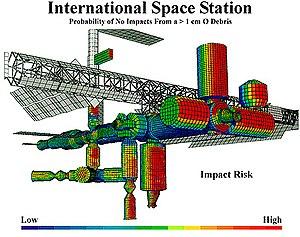
Illustration de la NASA montrant les zones d'impact associées à un risque plus ou moins important de la station spatiale internationale Русский: Иллюстрация NASA, показывающая зоны риска столкновения с космическим мусором на Международной Космической Станции
La gestion des risques, ou l'anglicisme, management du risque, est la discipline qui s'attache à identifier, évaluer et prioriser les risques relatifs aux activités d'une organisation, quelles que soient la nature ou l'origine de ces risques, pour les traiter méthodiquement de manière coordonnée et économique, de manière à réduire et contrôler la probabilité des événements redoutés, et réduire l'impact éventuel de ces événements. Pour la probabilité d’un danger, le magazine Pour la science suggère que les courbes de probabilité du danger suivent des courbes de loi d’extremum généralisée ou loi de valeurs extrêmes ; le magazine cite l’économie …
Un débris spatial, dans le domaine de l'astronautique, est un objet artificiel circulant sur une orbite terrestre, amené là dans le cadre d'une mission spatiale, et qui n'est pas ou plus utilisé. Les débris spatiaux de grand taille comprennent les étages supérieurs des lanceurs spatiaux et les satellites artificiels ayant achevé leur mission. Mais la majorité des débris spatiaux résultent de l'explosion accidentelle d'engins spatiaux ou, phénomène récent, de leur collision. La dimension de ces débris peut aller d'une fraction de millimètre à la taille d'un bus. L'United States Strategic Command, qui les référence dans un catalogue public, recense en 2019, 5 400 objets de plus de 1 m en orbite géostationnaire, 34 000 objets de plus de 10 cm circulant en orbite basse, et, selon un modèle statistique de l'ESA 900 000 objets de plus de 1 cm et 130 000 000 objets de plus de 1 mm. Les débris spatiaux sont progressivement éliminés car leur altitude diminue en raison de la perte de vitesse due aux frottements dans l'atmosphère résiduelle. Ils finissent par brûler dans l'atmosphère terrestre lors de leur rentrée atmosphérique.
La Station spatiale internationale, en abrégé SSI ou ISS, est une station spatiale placée en orbite terrestre basse, occupée en permanence par un équipage international qui se consacre à la recherche scientifique dans l'environnement spatial. Ce programme, lancé et piloté par la NASA, est développé conjointement avec l'agence spatiale fédérale russe, avec la participation des agences spatiales européenne, japonaise et canadienne.